List of cruisers of the United States Navy

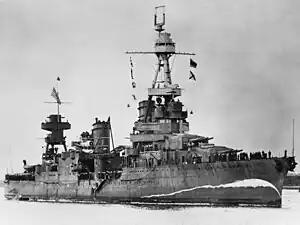
USS "Northampton" (CL/CA-26)

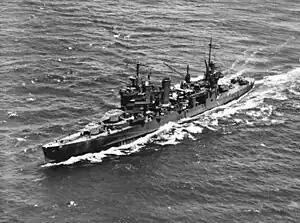
USS "Astoria" (CL/CA-34)

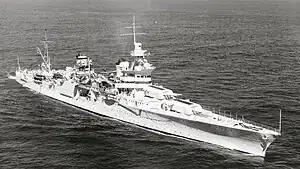
USS "Indianapolis" (CL/CA-35)

The CA/CL overlap of hull numbers would persist until the last armored cruiser of the original CA series, "Seattle", was reclassed as IX-39 on 17 February 1941.